Karl Junker

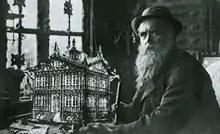
Karl Junker with a model of the Junker house, around 1900.

Karl Friedrich Junker (30 August 1850 – 24 or 25 January 1912) was a German painter, sculptor and architect active in Lemgo and Lippe.